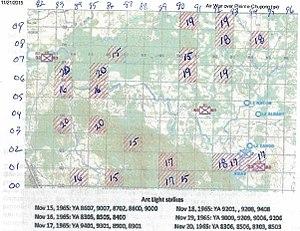
"La bataille de Ia Drang est l'un des premiers affrontements majeurs entre l'armée américaine et l'Armée populaire vietnamienne durant la guerre du Viêt Nam. Elle se déroula en deux parties entre le 14 et le 18 novembre 1965 autour de deux zones d'atterrissage, à l'ouest de Plei Me, précisément ""au pied est du massif Chu Pong"" dans le complex Chu Pong Ia Drang du Vietnam du Sud. La bataille tire son nom de la rivière Drang qui s'écoule tout au long de vallée là où les combats se sont déroulés. Ia signifie « rivière » dans le dialecte montagnard local.